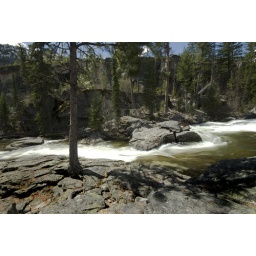
rock creek above bridge